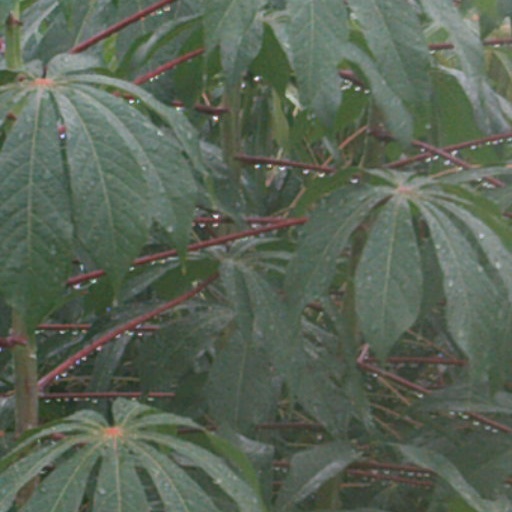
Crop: cassava